2009 Seattle Seahawks season

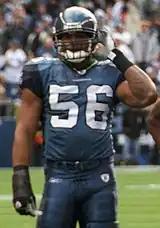
Linebacker Leroy Hill

Running back Maurice Morris, who backed up starter Julius Jones last season, signed with the Detroit Lions. The Seahawks also lost defensive tackle Rocky Bernard to the New York Giants. Fan favorite Bobby Engram was released and signed with the Kansas City Chiefs after the Seahawks signed wide receiver T. J. Houshmandzadeh. The Seahawks were also in talks with fullback Leonard Weaver about a new contract, but ultimately he signed with the Philadelphia Eagles instead. Also, the Seahawks traded away Pro Bowl linebacker Julian Peterson to the Lions. In all, the Seahawks lost a total of 14 players to free agency.